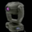
Label: lamp